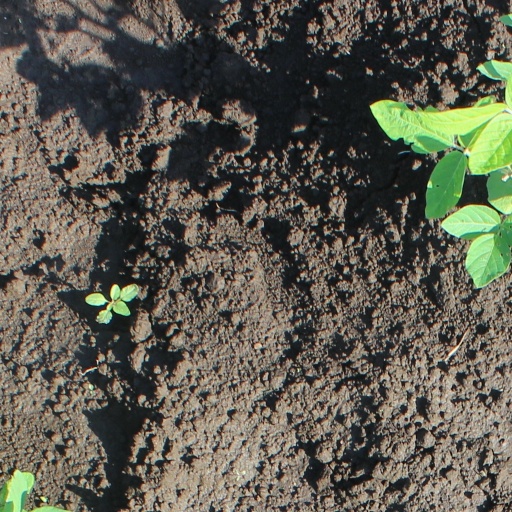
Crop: soybean